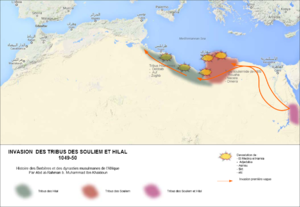
Invasion Souliem et Hilal 1048-50